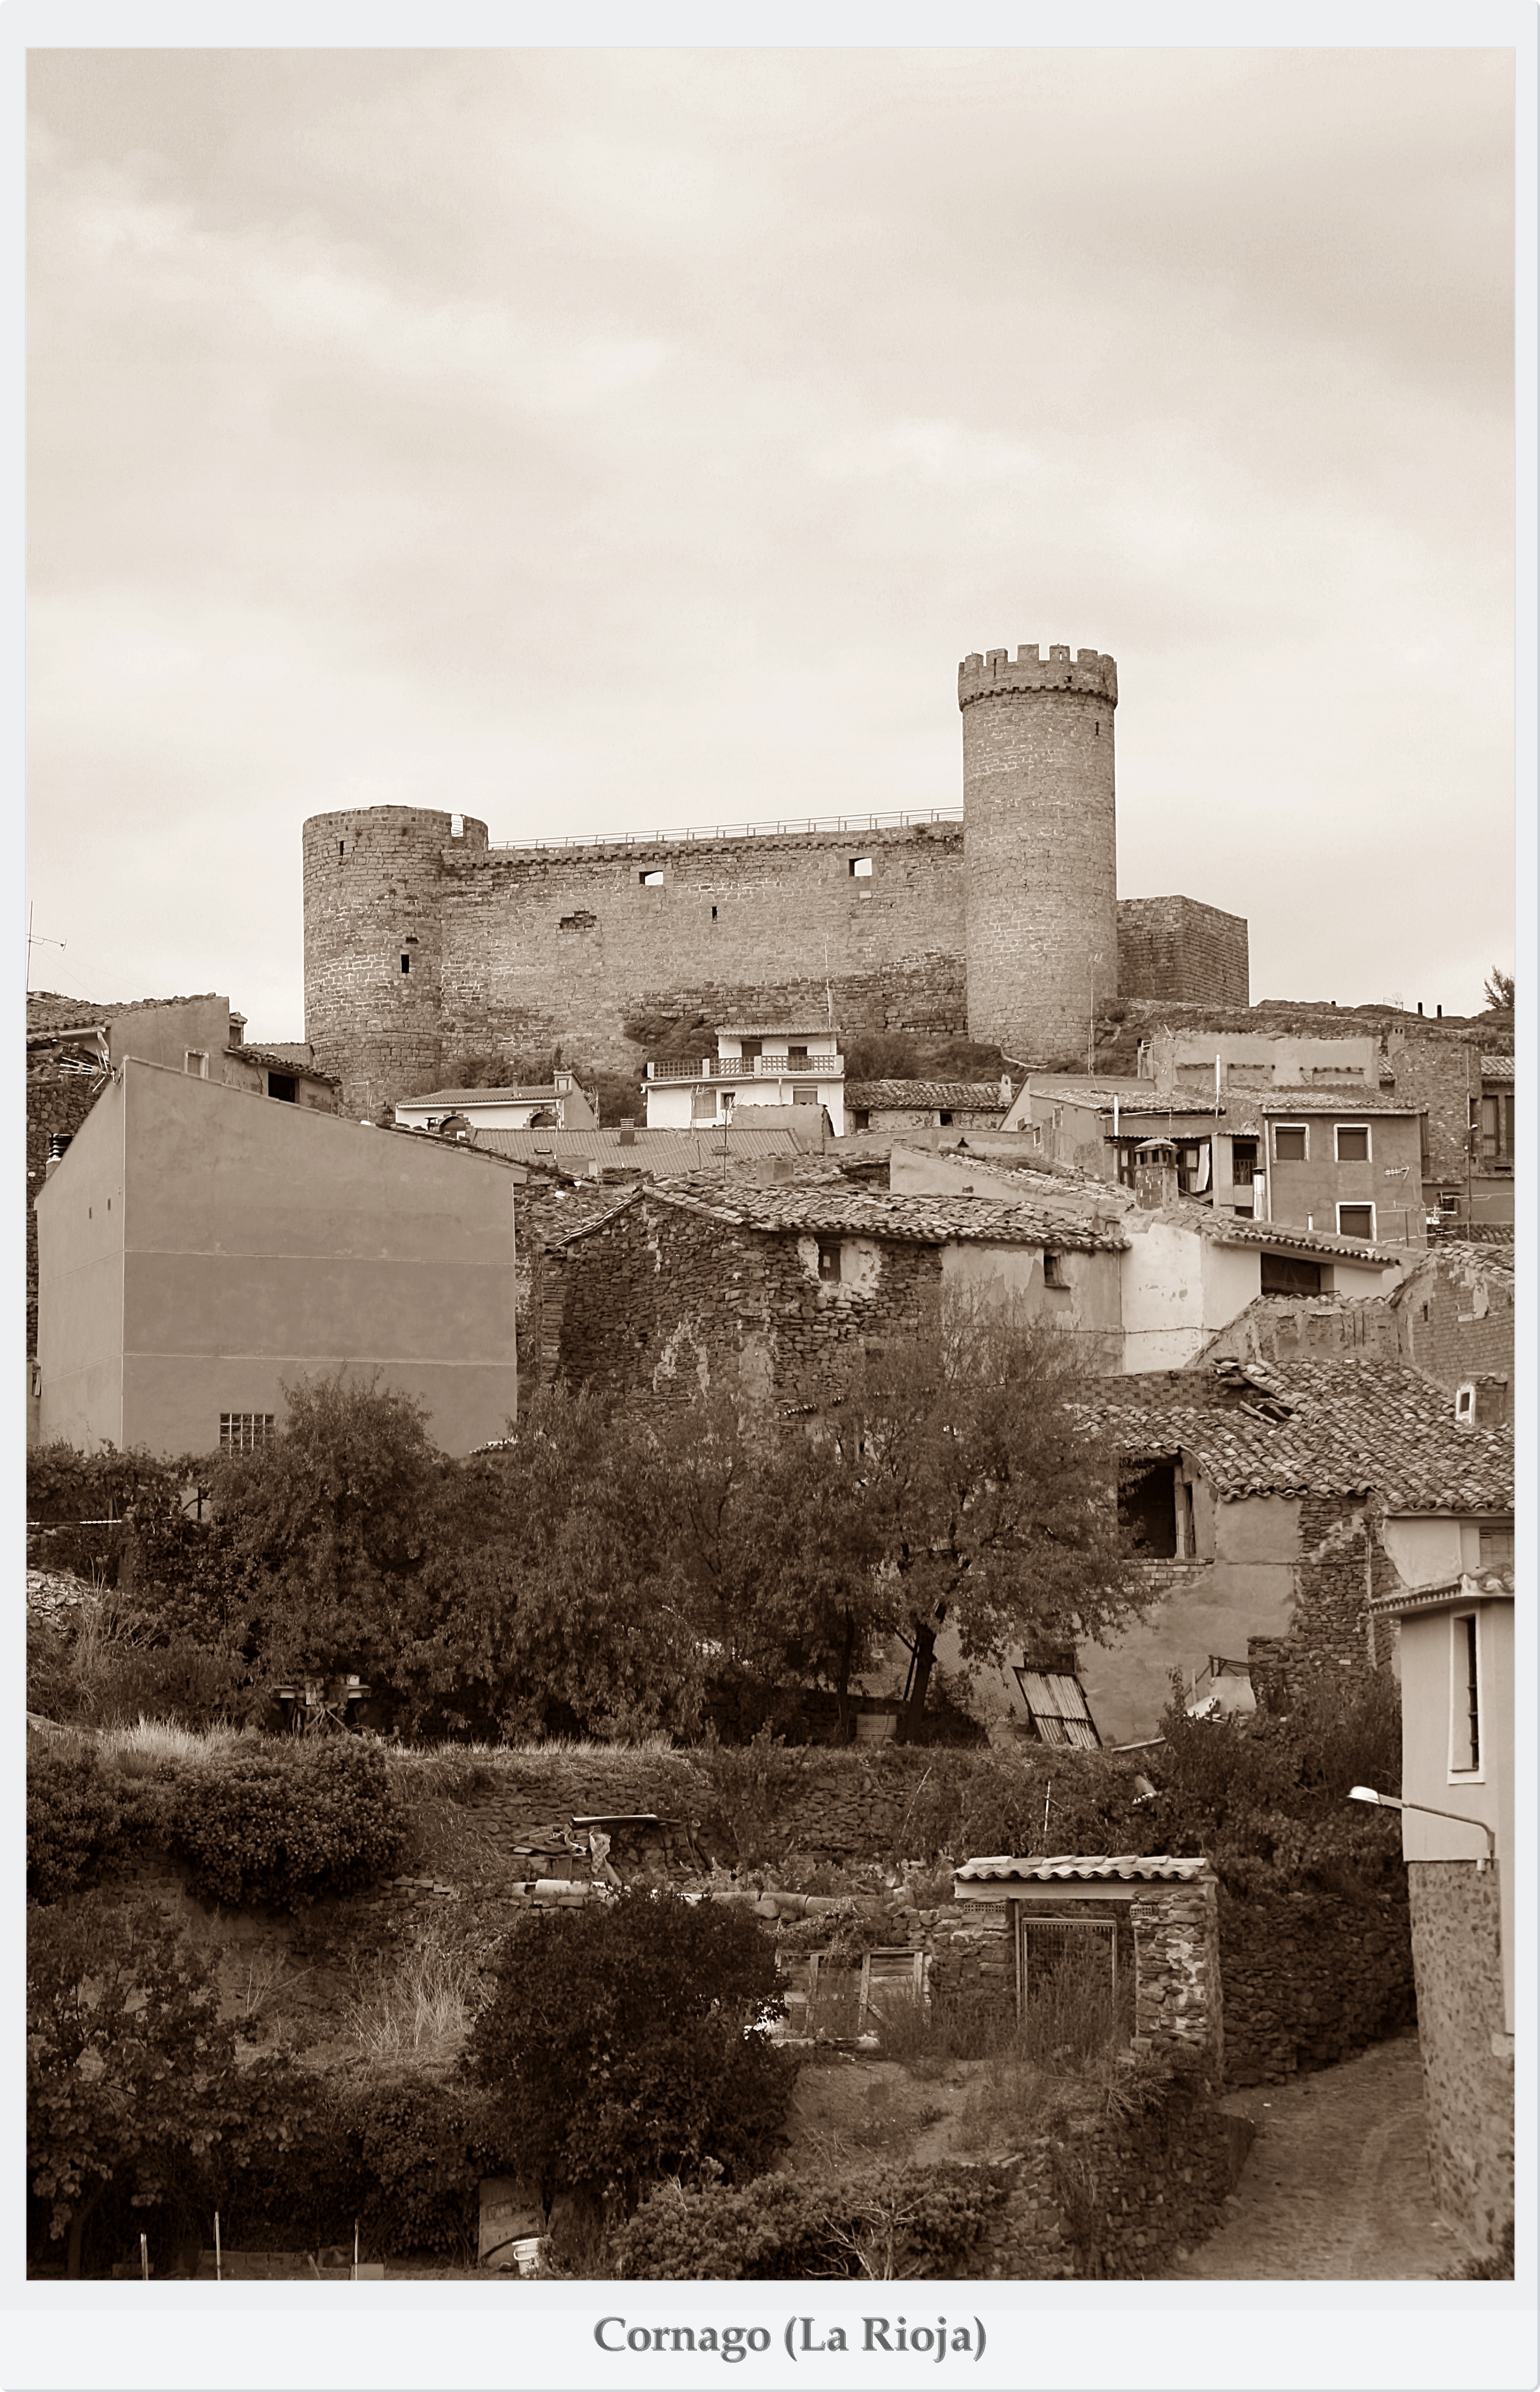
black and white, photography, tower, castle, monochrome, ruins, photograph, history, larioja, cornago, castillodecornago, monochrome photography, ancient history